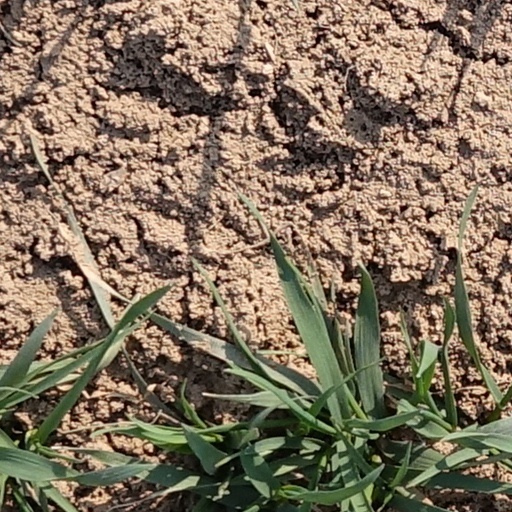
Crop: wheat